Piledriver (microarchitecture)

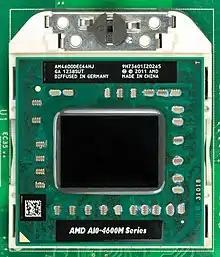
An AMD A10-4600M APU

Some Opteron 32 nm processors.